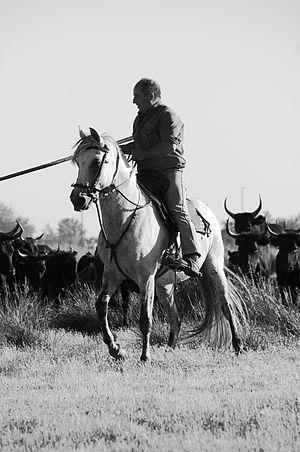
Gardian armé de son trident dirigeant sa manade
L’équitation Camargue tire son origine du travail des gardians, des cavaliers s'occupant de bovin dans la Camargue. C'est une discipline de la Fédération française d'équitation depuis 1995, avec ses propres niveaux de Galop, championnats et épreuves.
Une manade est un troupeau libre de taureaux, de vaches ou de chevaux conduit par un gardian, notamment en Camargue.